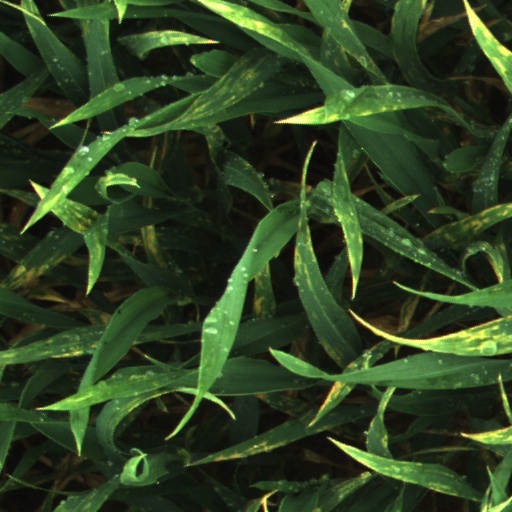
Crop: wheat